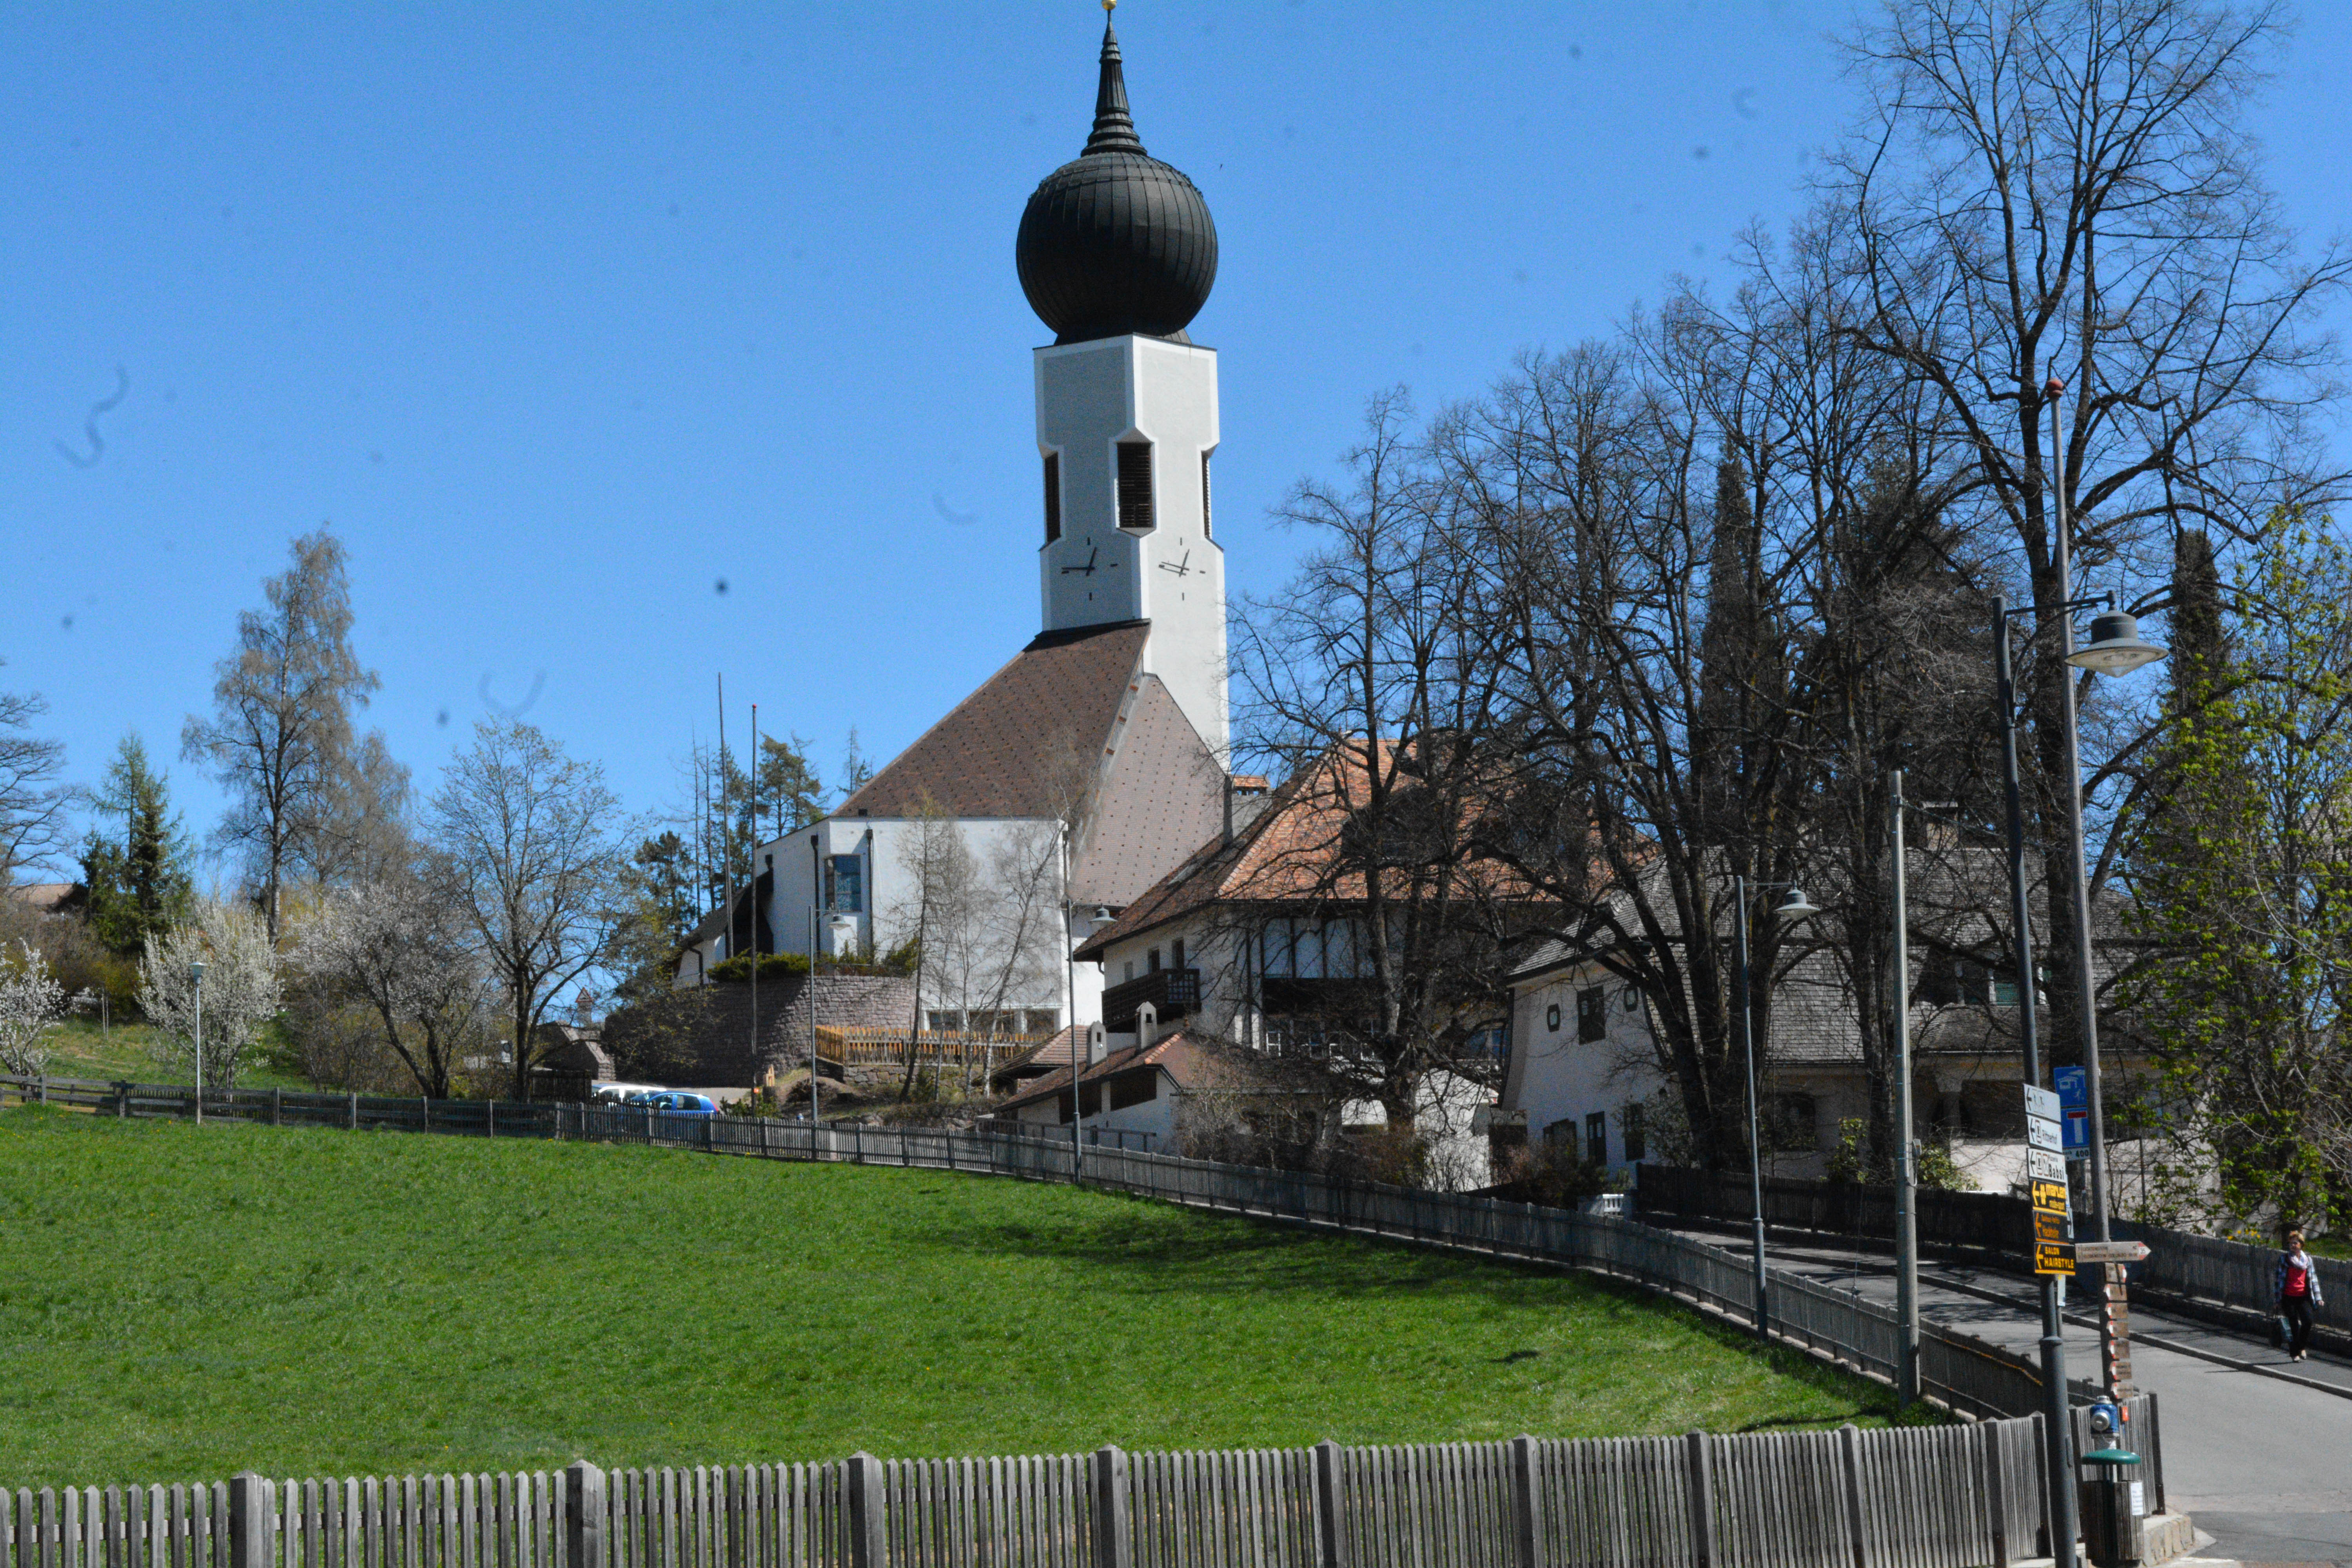
building, tower, italy, church, chapel, place of worship, bozen, trentino, bolzano, northernitaly